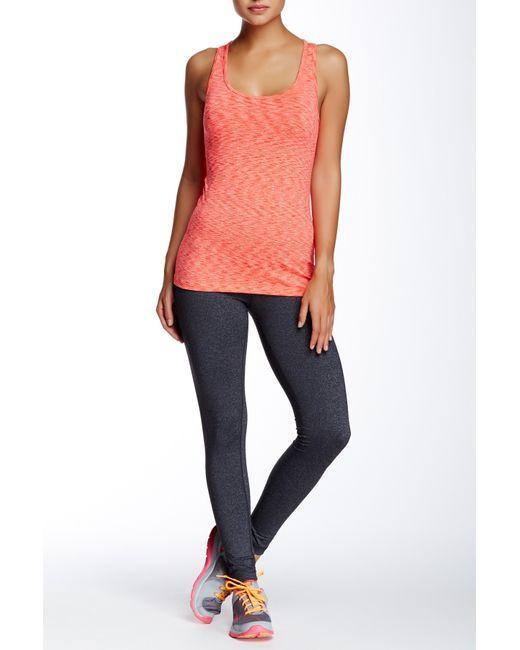
Rotes Sport ärmelloses Singlet mit Gummi-Sporthose zum Laufen